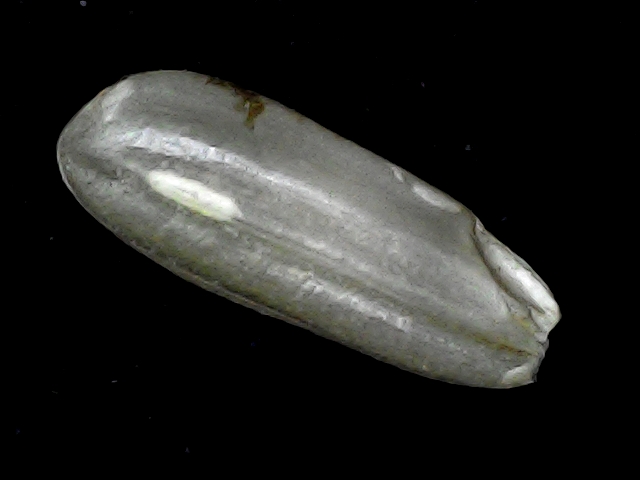
Rice variety: BD91